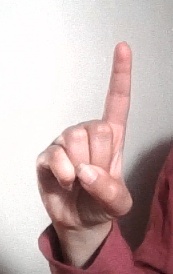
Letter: bb